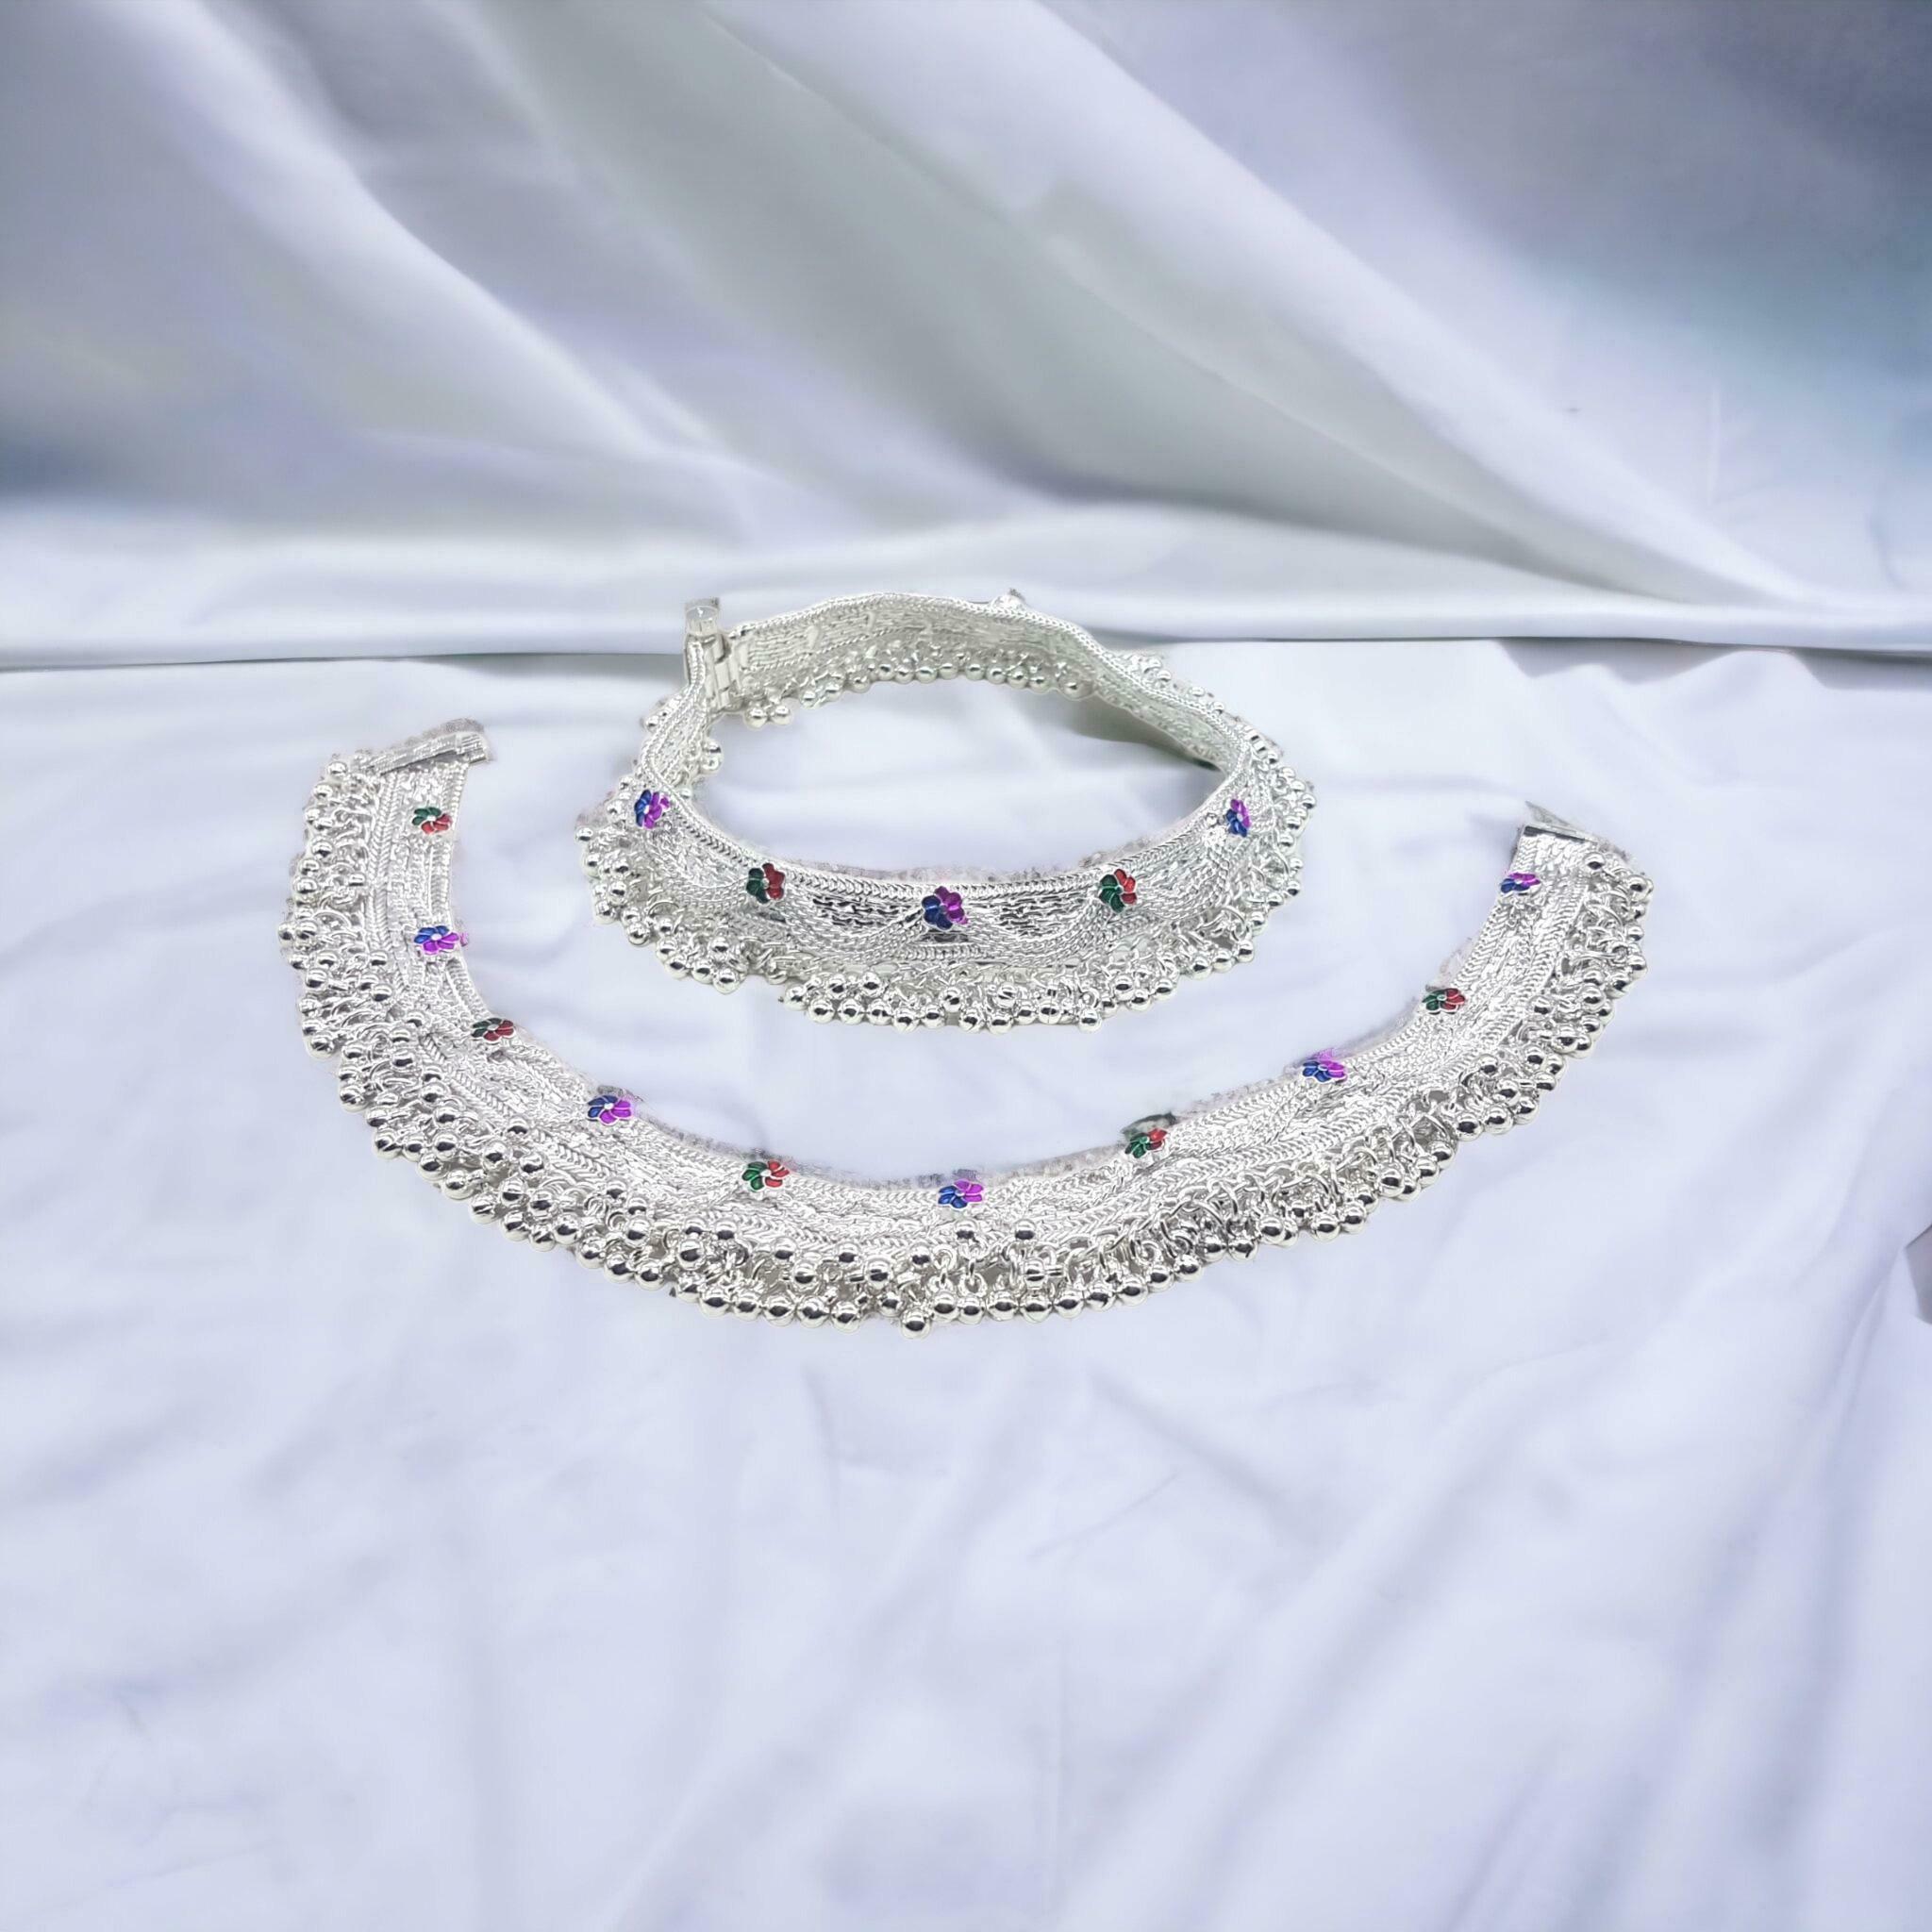
BR Ornaments Sizzling Chunky Women Anklets & Toe Rings Alloy Anklet (Pack of 2)
Type: Anklet
Brand: BR Ornaments
Price: Rs. 399
 This silver anklet looks good with all indian outfitsor traditional outfits suitable girls and women of all ages. grab this pair of anklets, you will feel stylish ankle and shining silver anklet will make beautiful, you must buy the sns traders anklets you will never go wrong with the latest design, fancy anklets in silver jewellery.